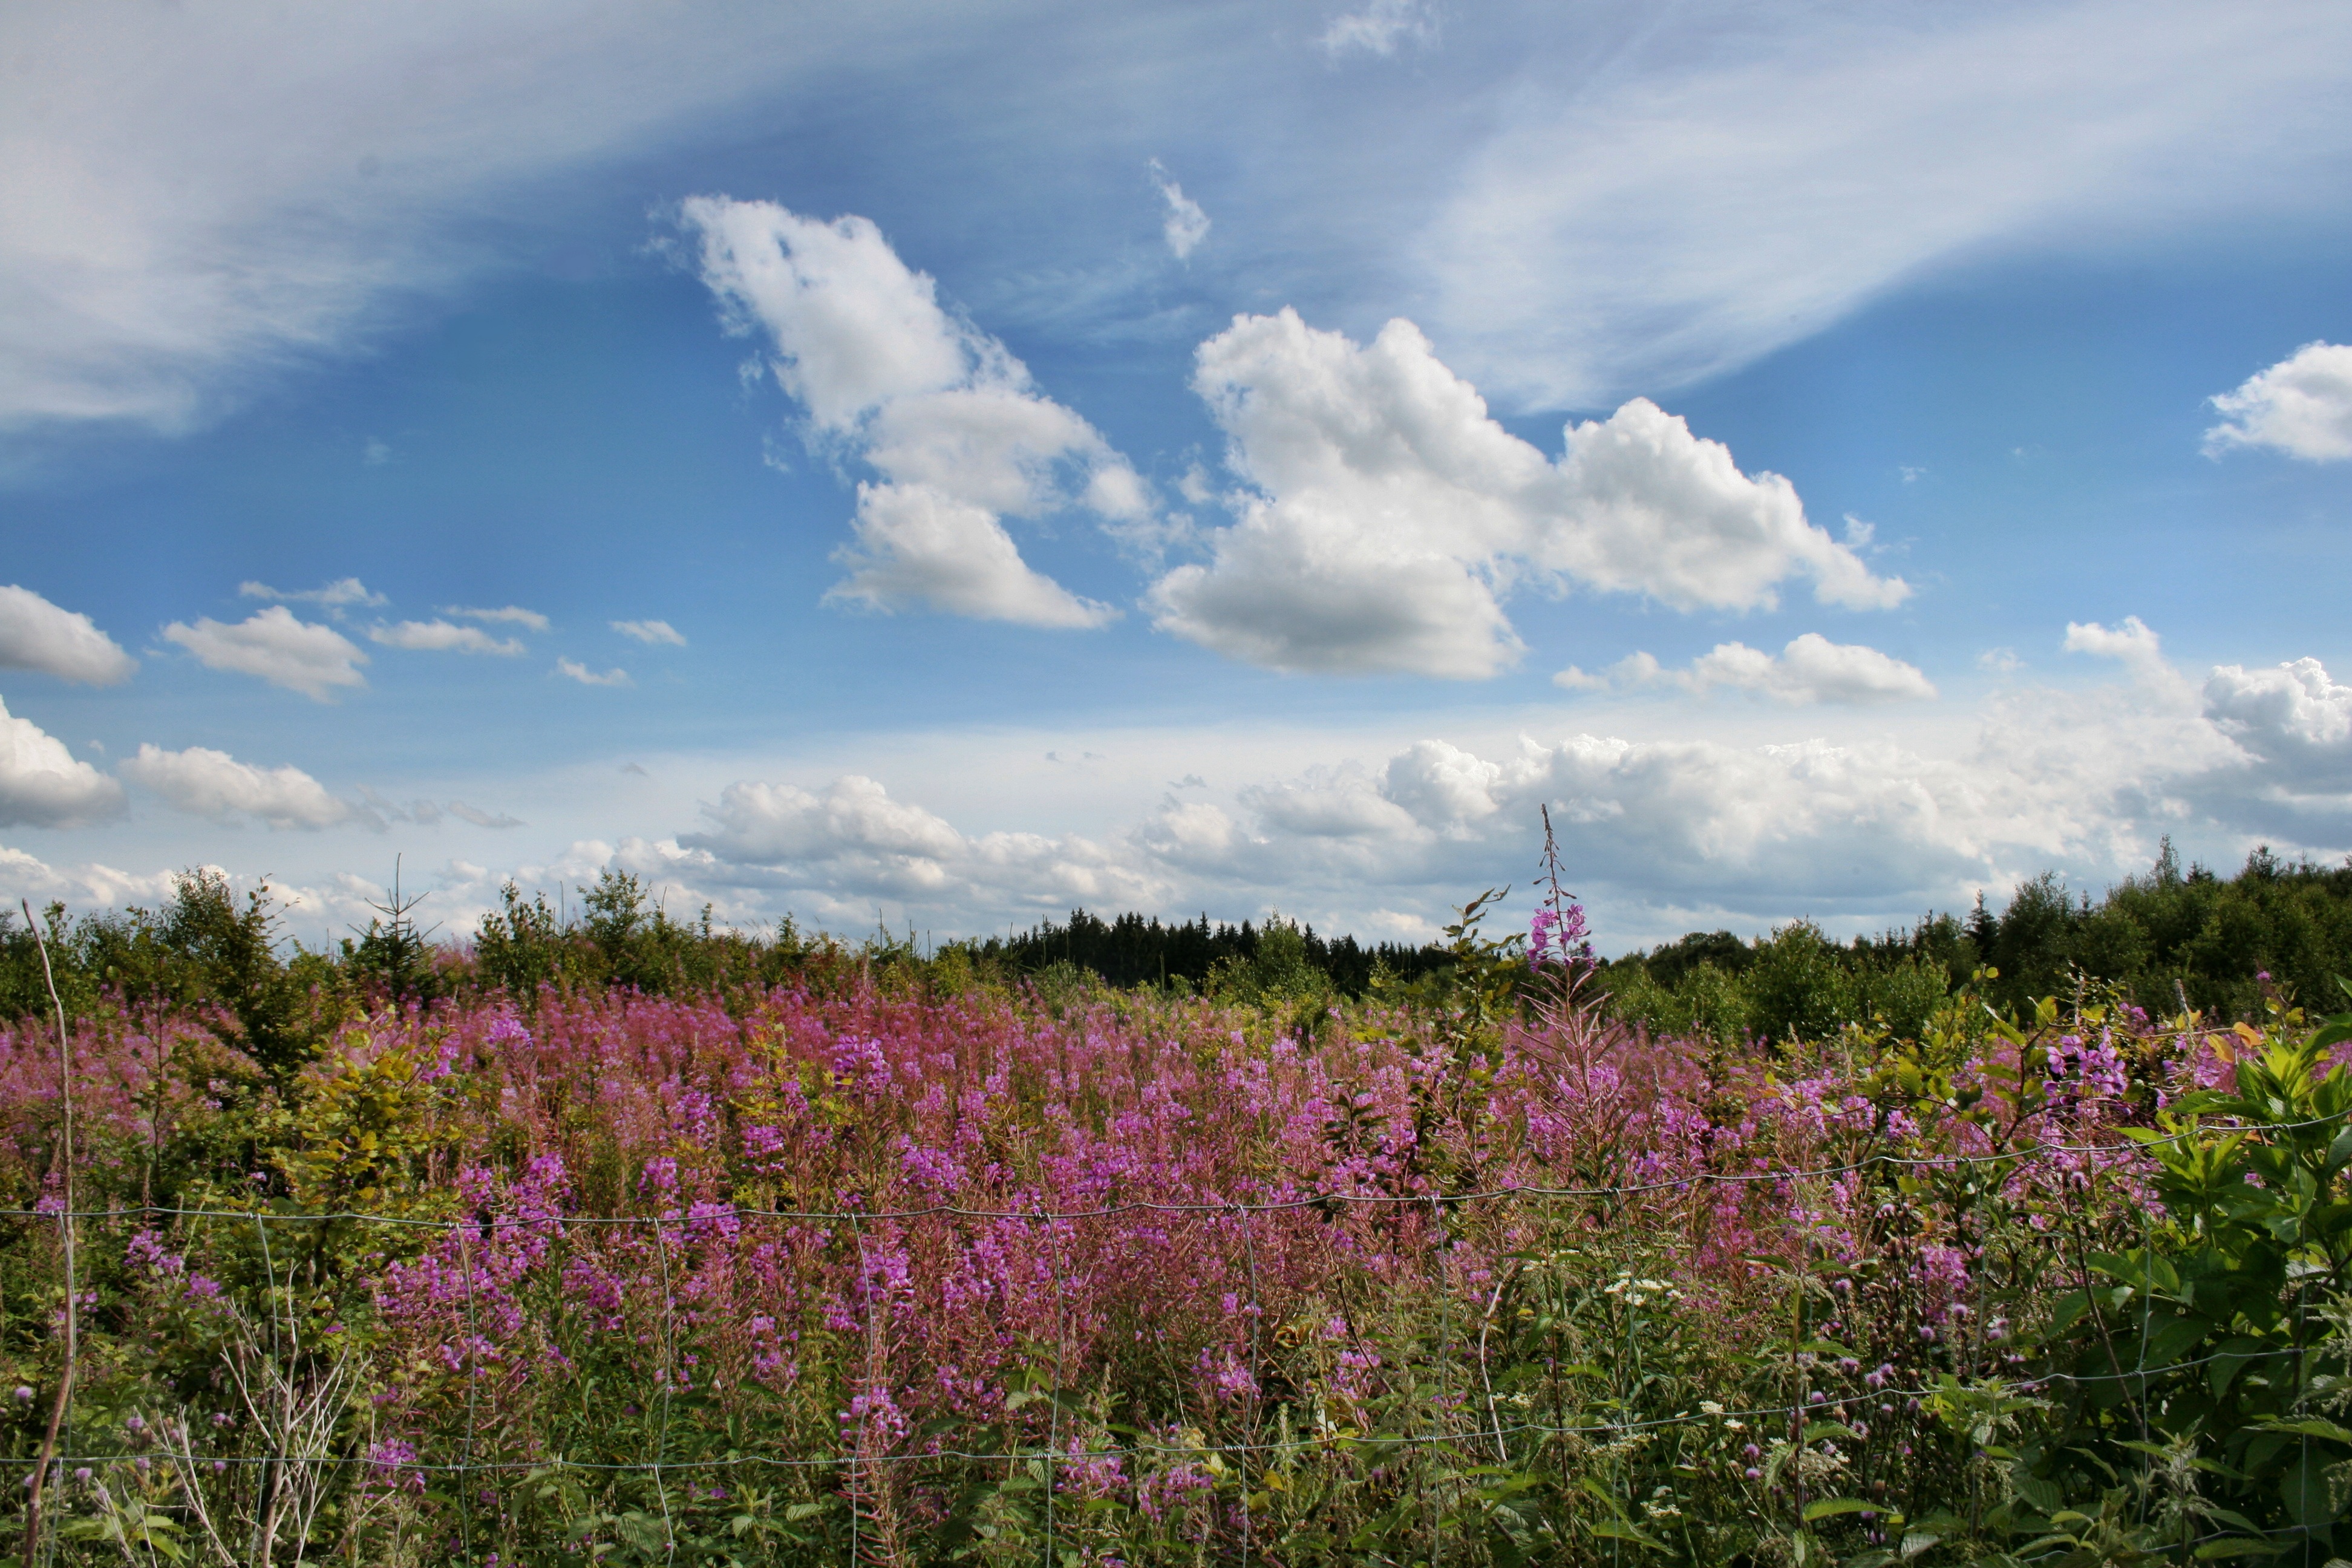
landscape, tree, nature, forest, grass, horizon, blossom, mountain, cloud, plant, sky, field, meadow, prairie, hill, flower, colorful, flora, plain, wildflower, clouds, grassland, bavaria, habitat, idyll, rural area, wild plants, flowering plant, summer landscape, land plant, heider schen